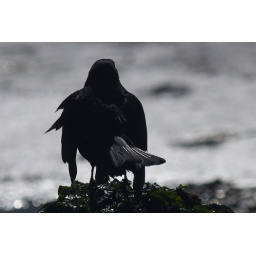
Black bird in front of water 1